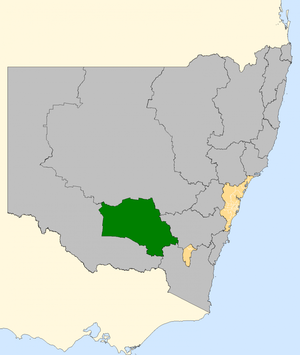
La circonscription de la Riverina est une circonscription électorale australienne en Nouvelle-Galles du Sud. Elle est située dans le sud de l'État, occupant la vallée de la rivière Murrumbidgee. Elle comprend les villes de Wagga Wagga, Junee, Gundagai, Hay, Leeton et Griffith. La Sturt Highway traverse la circonscription.